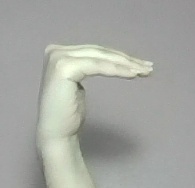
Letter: haa